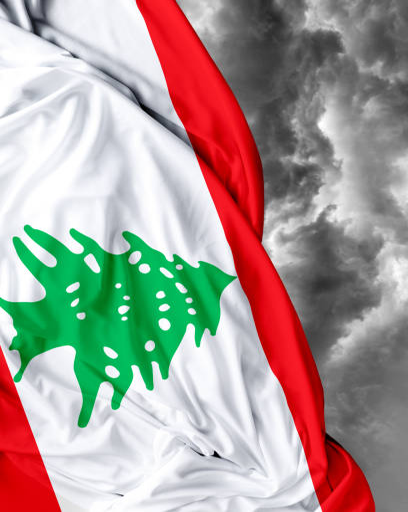
flag on a bad day